Verrières, Puy-de-Dôme

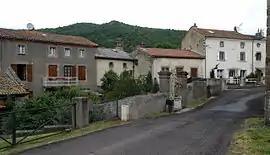
The centre of Verrières

Verrières is a commune in the Puy-de-Dôme department in Auvergne in central France.